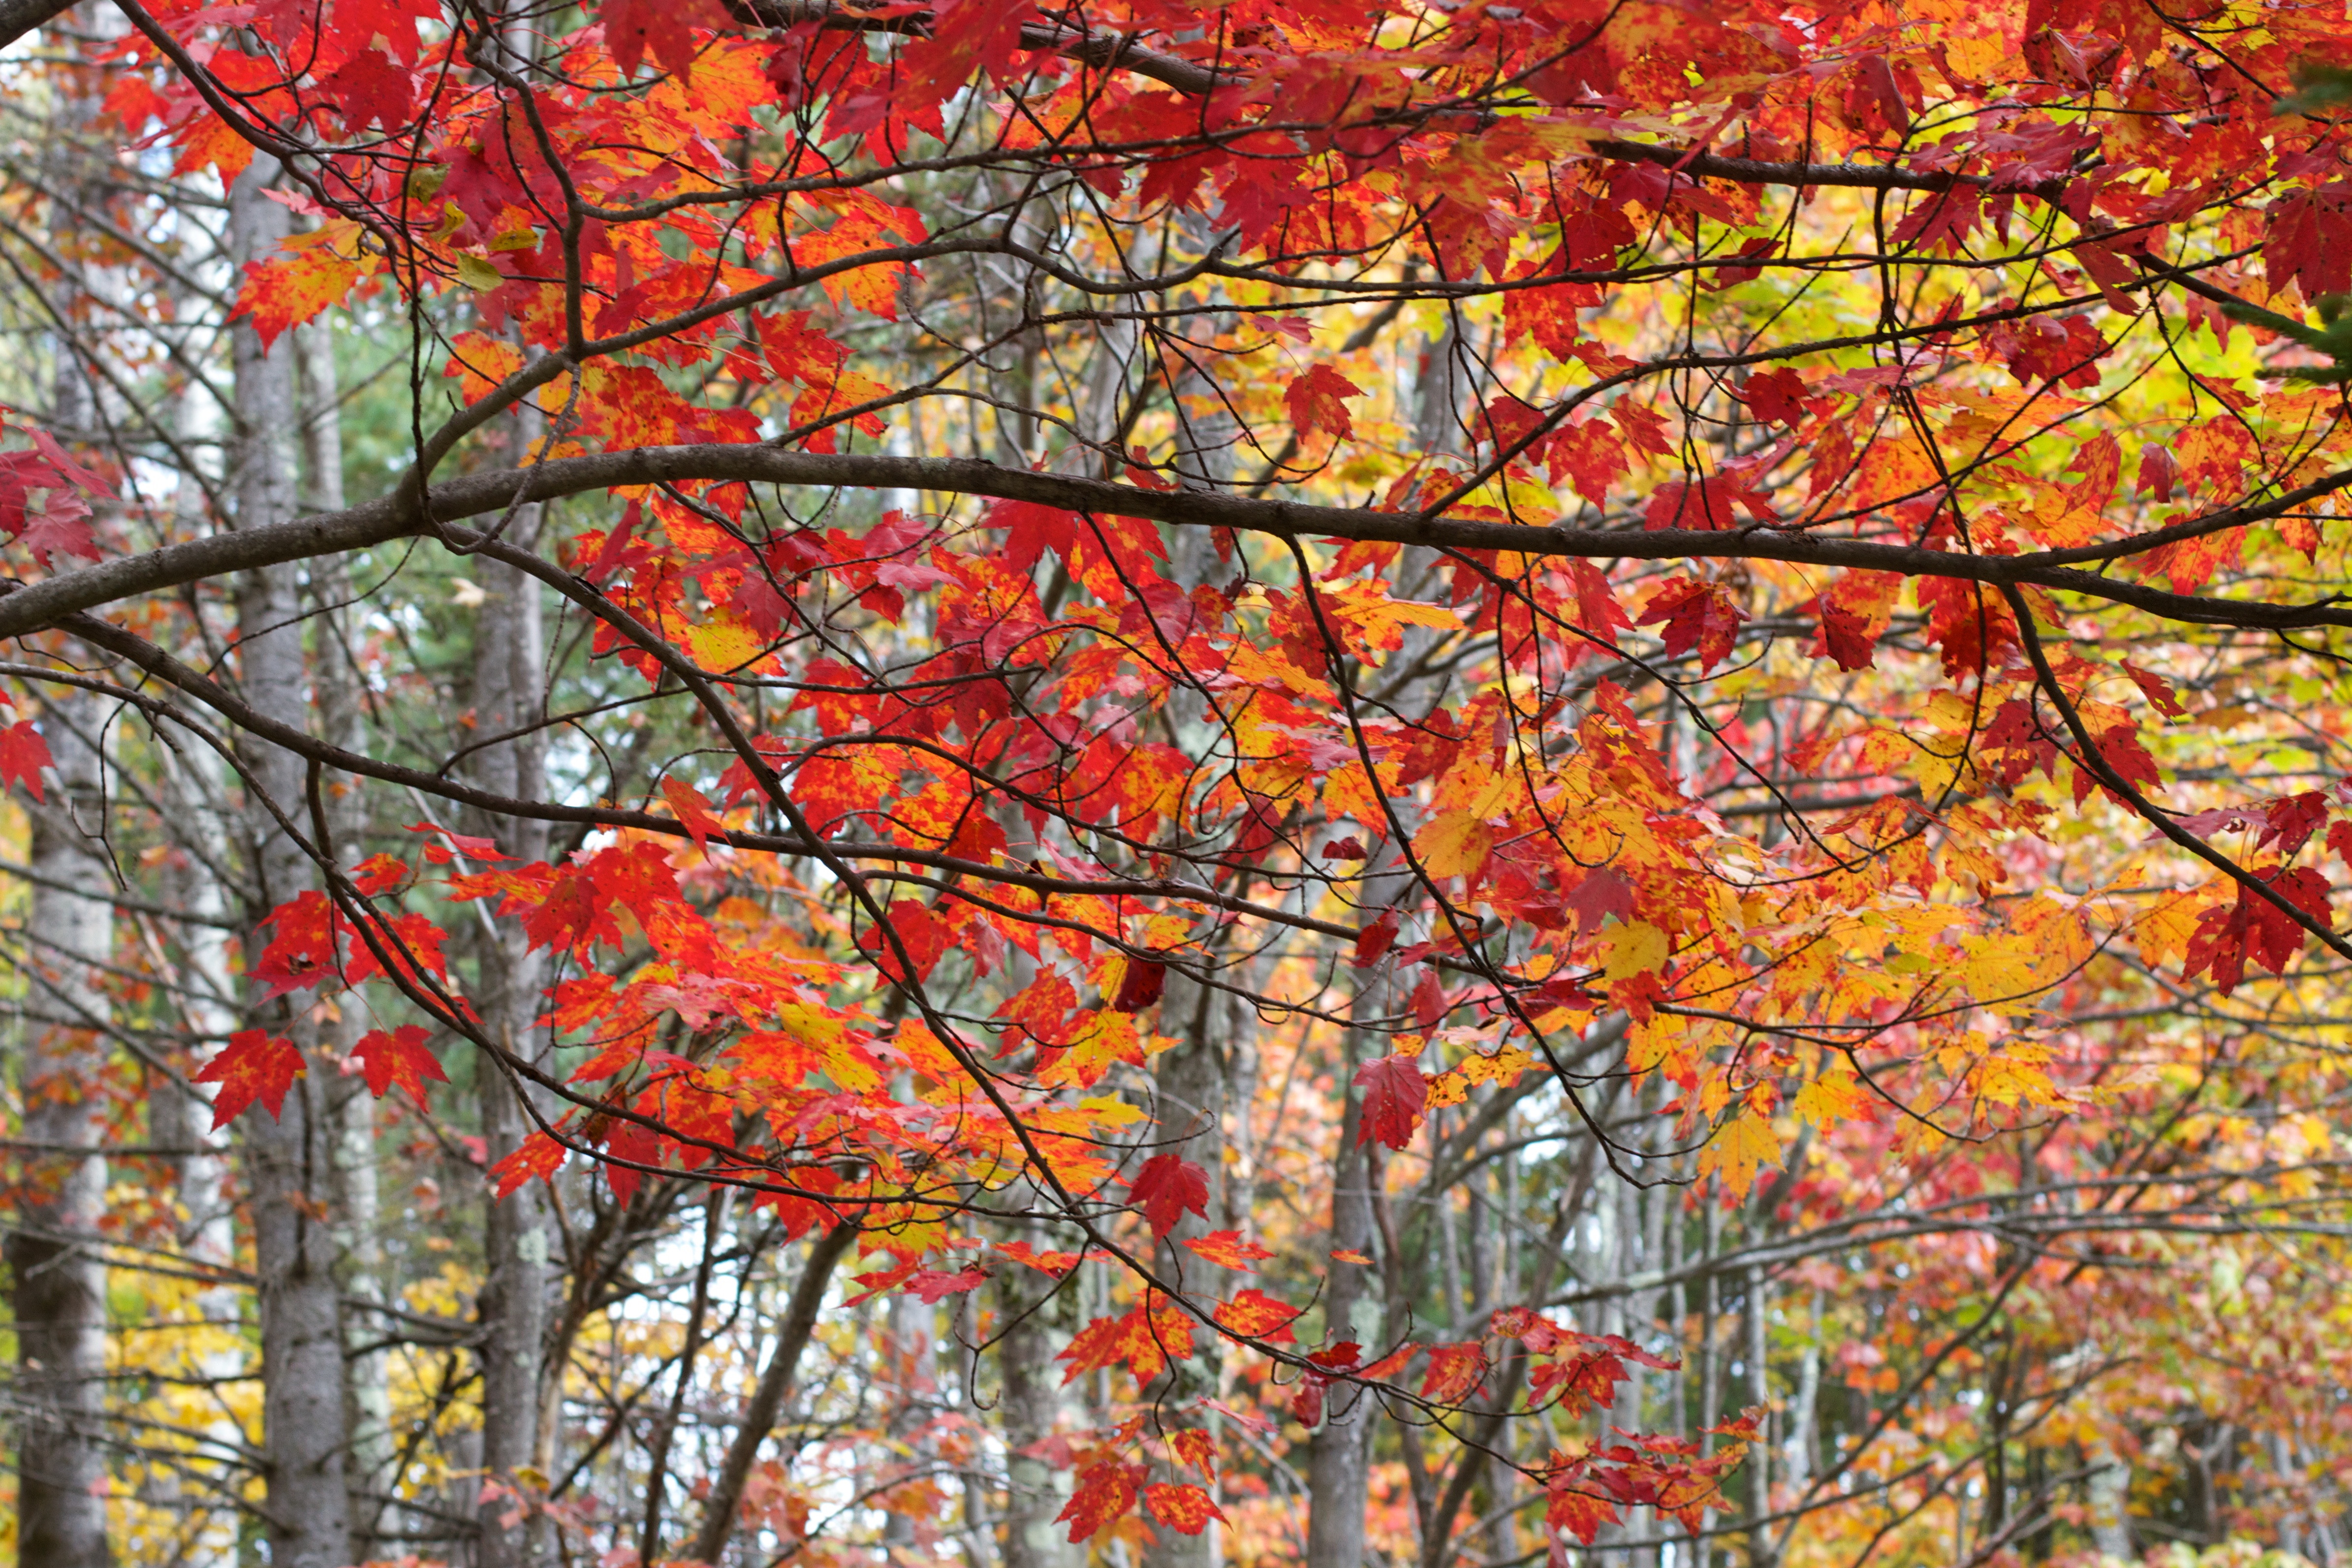
tree, branch, plant, leaf, flower, autumn, season, maple tree, maple leaf, deciduous, flowering plant, woody plant, land plant